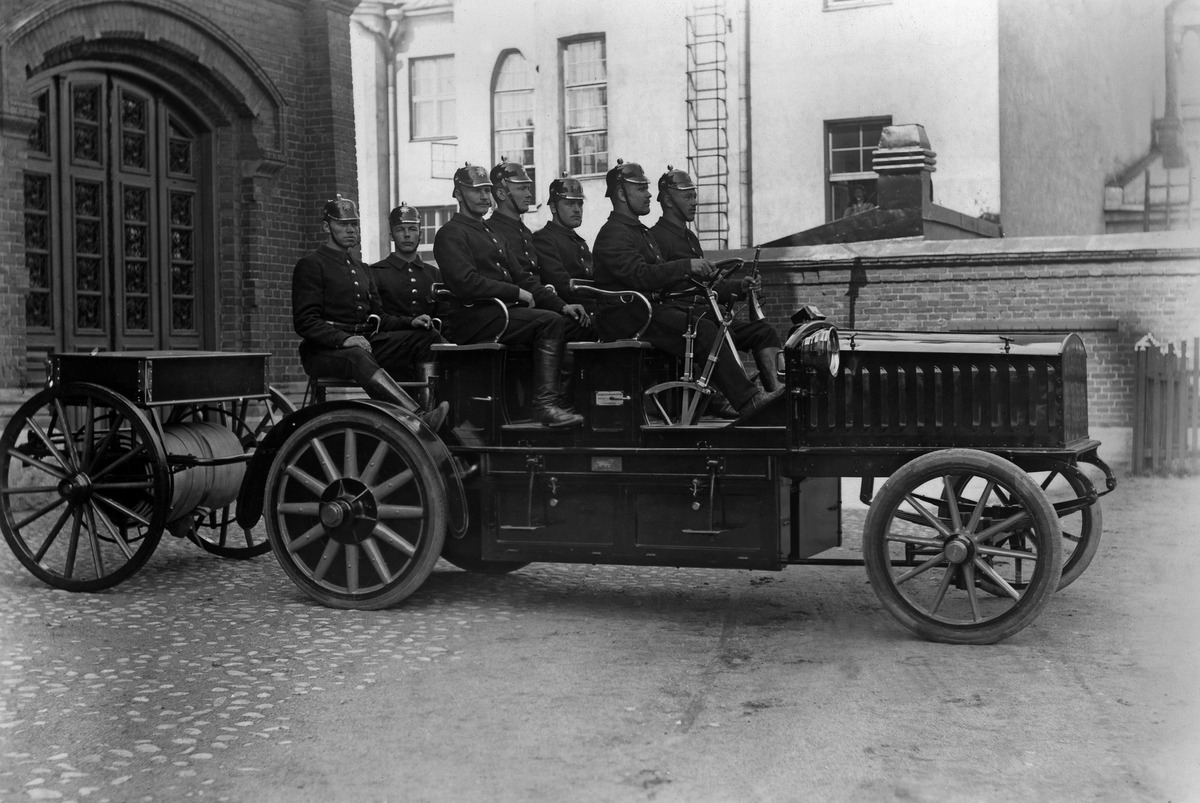
Helsingin palolaitoksen sähköauto (hankittu 1909) pääpaloaseman pihalla, Korkeavuorenkatu 26
sisällön kuvaus: Helsingin palolaitoksen sähköauto (hankittu 1909) pääpaloaseman pihalla, Korkeavuorenkatu 26. mustavalkoinen
Ajankohta: kuvausaika 1910 n.
Paikka: Suomi, Uusimaa, Helsinki, Kaartinkaupunki Helsinki, Korkeavuorenkatu 26
Aiheet: pelastushenkilöstö, palomiehet, ajoneuvot, mootoriajoneuvot, hälytysajoneuvot, paloautot, vaatteet työvaatteet